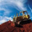
Label: tractor